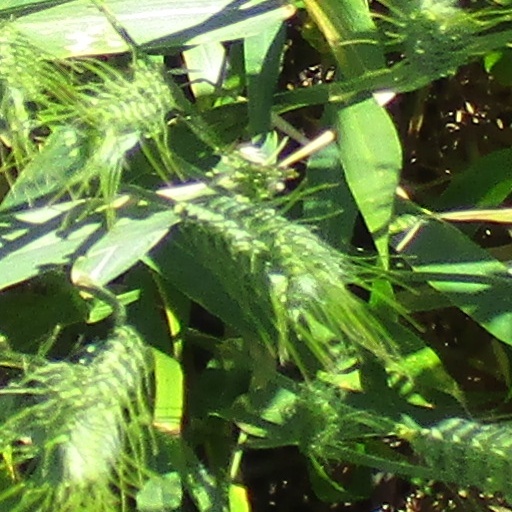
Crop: wheat